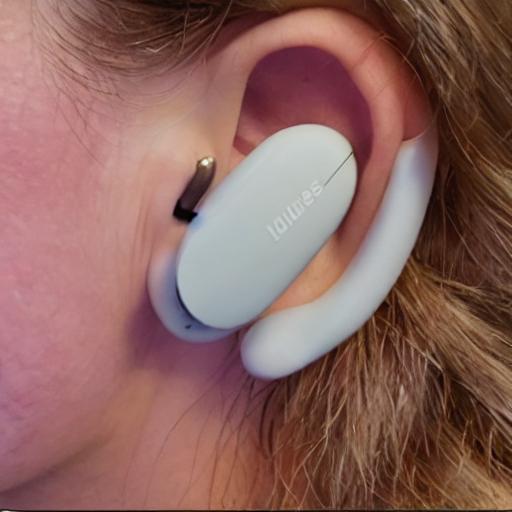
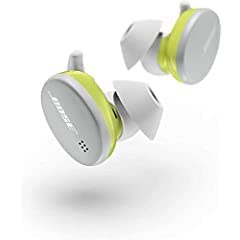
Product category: earbuds
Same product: no